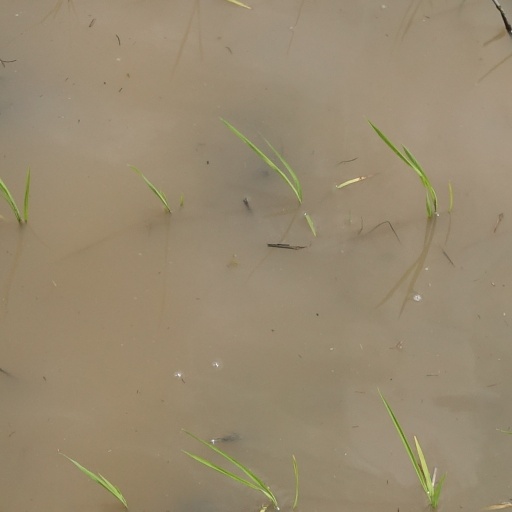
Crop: rice